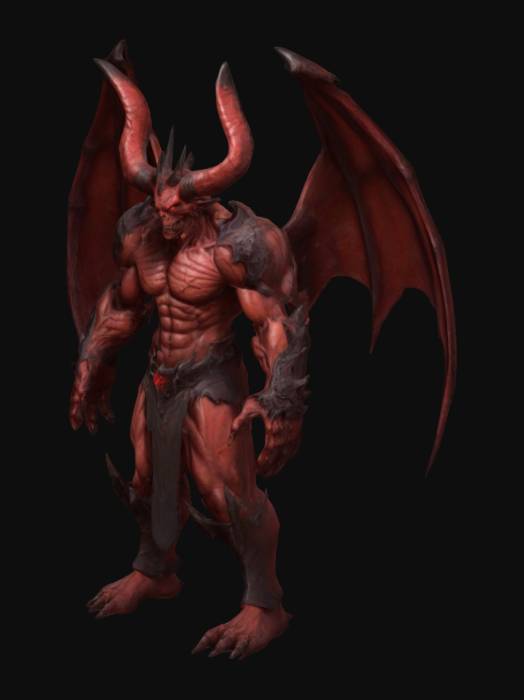
미적 점수 (1~10점): 7